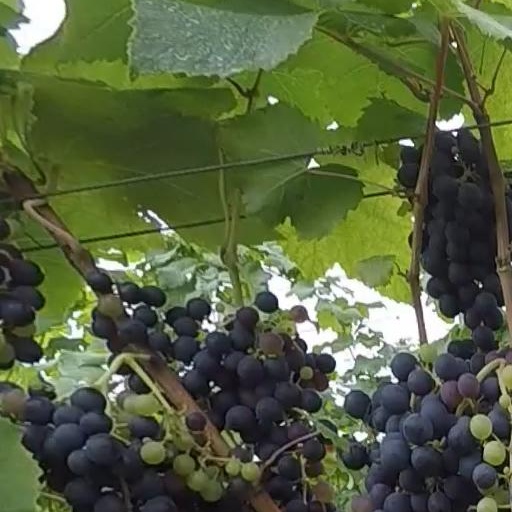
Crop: grape